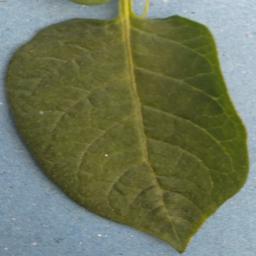
Label: Potato___Healthy